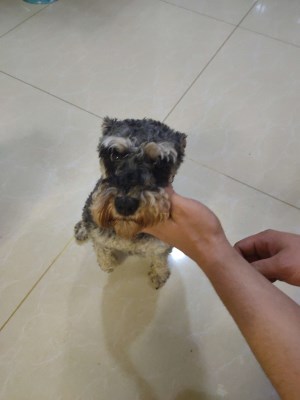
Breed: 2342-n000102-miniature_schnauzer